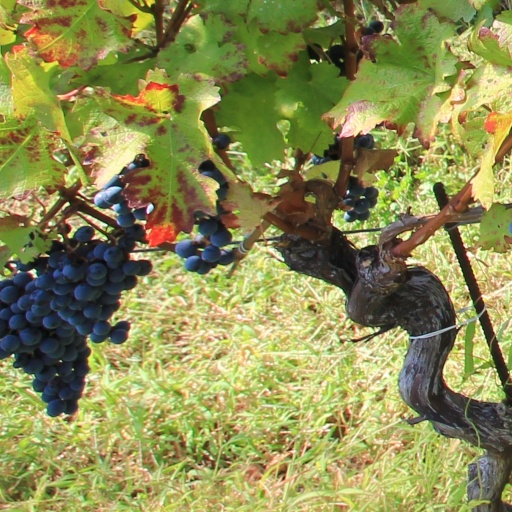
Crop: grape